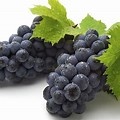
Label: grape